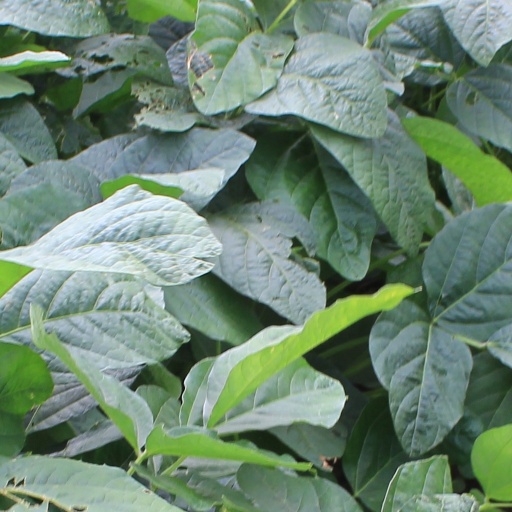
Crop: soybean